Religion in Hungary

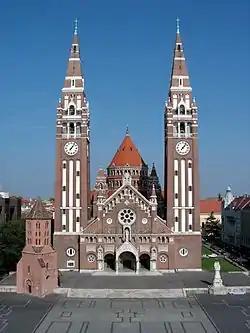
Votive Church and Cathedral of Our Lady of Hungary, in Szeged

While the Protestant Reformation was spreading rapidly throughout Europe, the House of Habsburg, which also held the throne of the Kingdom of Hungary, bolstered the program of Counter-Reformation devised by the Catholic Church to thwart the spread of Protestantism. In the Kingdom of Hungary, the Protestant nobility experienced some freedom in the 17th century, but its influence was soon curbed by the re-Catholicising efforts of the Habsburgs. In 1699, the Treaty of Karlowitz ended the Great Turkish War between the Holy League, of which the Holy Roman Empire of the Habsburgs was a constituent member, and the Ottoman Empire; the former won, and Ottoman Hungary was yolden to the Kingdom of Hungary, so that Hungary was reunified and the Counter-Reformation was extended to the whole country. The sway of the Habsburg state was also strong on the internal affairs of the Catholic Church, especially during the period of the enlightened absolutism of Josephinism in the 18th century — i.e. the imperial rule of Joseph II, 1765–1790 — when, for instance, contemplative religious orders were dissolved.